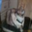
Label: cat